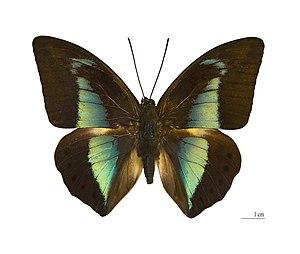
Sujet mâle - Face dorsale Localité: Obidos, Pará, Brésil Muséum de Toulouse
Archaeoprepona licomedes est un insecte lépidoptère diurne de la famille des Nymphalidae, de la sous-famille des Charaxinae et du genre Archaeoprepona.